Greece in the Eurovision Song Contest 2015

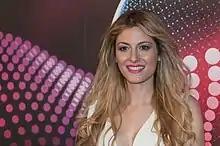
Maria Elena Kyriakou was selected as the 2015 Greek Eurovision entrant with the song "One Last Breath".

The final took place on 4 March 2015. Five songs competed and the winner, "One Last Breath" performed by the Cypriot singer Maria Elena Kyriakou, was selected by a 50-50 combination of public and jury voting. Kyriakou was previously known for being the winner of the first season of "The Voice of Greece". Her song was written by Kyriakou, Efthivoulos Theocharous, Vaggelis Konstantinidis, and Evelina Tziora.